History of Eastern Michigan University

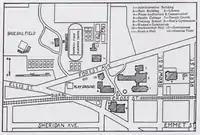
Map of MSNC in 1918

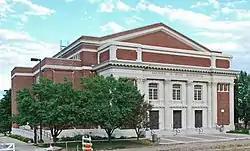
Pease Auditorium

Michigan State Normal College (1899-1955) was established under Richard Gause Boone, the principal who lobbied to establish Normal as four-year college. In 1899, the school became the Michigan State Normal College when it created the first four-year curriculum for a normal college in the nation. Around this time Alpha Sigma Tau, a national Panhellenic sorority was founded at EMU on November 4, 1899. Normal began the twentieth century as Michigan's premier teacher-preparatory school and had become the first teacher-training school in the United States to have a four-year degree program. During this time the University added ground-breaking programs.